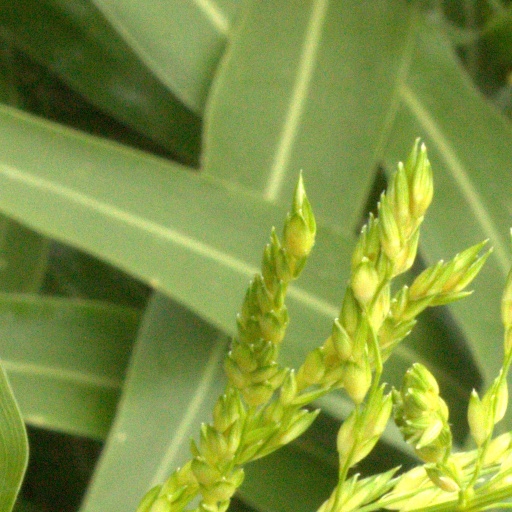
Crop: sorghum